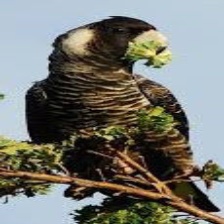
Species: BLACK COCKATO
Scientific name: CALYPTORHYNCHUS LATIROSTRIS
ImageNet parent category: sulphur-crested_cockatoo